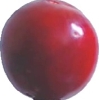
Label: cherry_wax_red